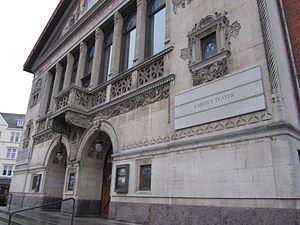
L'Aarhus Teater est le plus grand théâtre provincial du Danemark. Il est situé dans la ville d'Aarhus. Il est une des trois scènes régionales avec le Odense Teater et le Aalborg Teater.